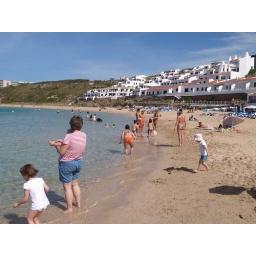
The soft sand and gently sloping beach make Arenal one of the most family friendly resorts in Menorca.